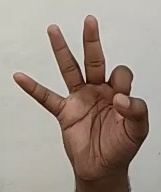
ASL sign: 9